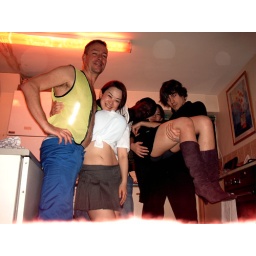
Party in the kitchen with house mates